Vehicle registration plates of El Salvador

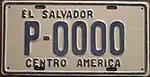
1976 sample plate

El Salvador requires its residents to register their motor vehicles and display vehicle registration plates. Current plates are North American standard . The new design started its use during 2011. In the background of the plate, you can find the flag of El Salvador.